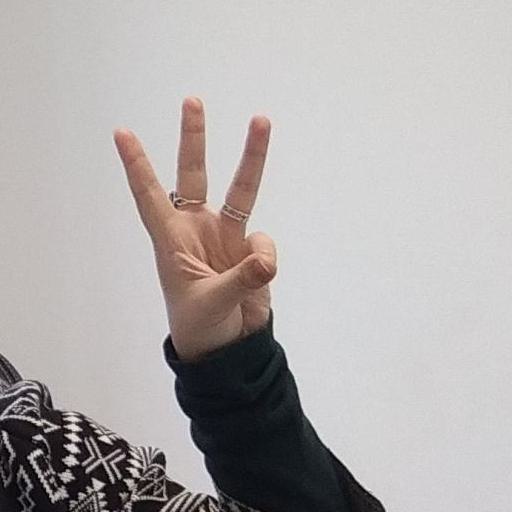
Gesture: three